Intershop

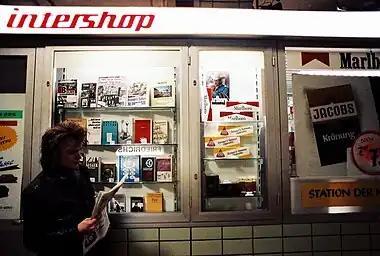
The "Intershop" in Berlin Friedrichstraße underground train station, accessible from West Berlin only, , the only one with shop windows. East German books, as on display here, were not sold in normal Intershop stores.

Intershop was a chain of government-owned and operated retail stores in the German Democratic Republic (GDR, East Germany) in which only hard currencies (and later Forum checks) could be used to purchase high-quality goods, usually from or associated with Western countries. The East German mark was not accepted as payment. Intershop was originally oriented towards visitors from Western countries, and later became an outlet where East Germans could purchase goods they could not otherwise obtain. An unintended consequence was that ordinary East Germans had some insight into the selection of goods available in the West, which they could then compare with the rather limited offerings available in their own country.